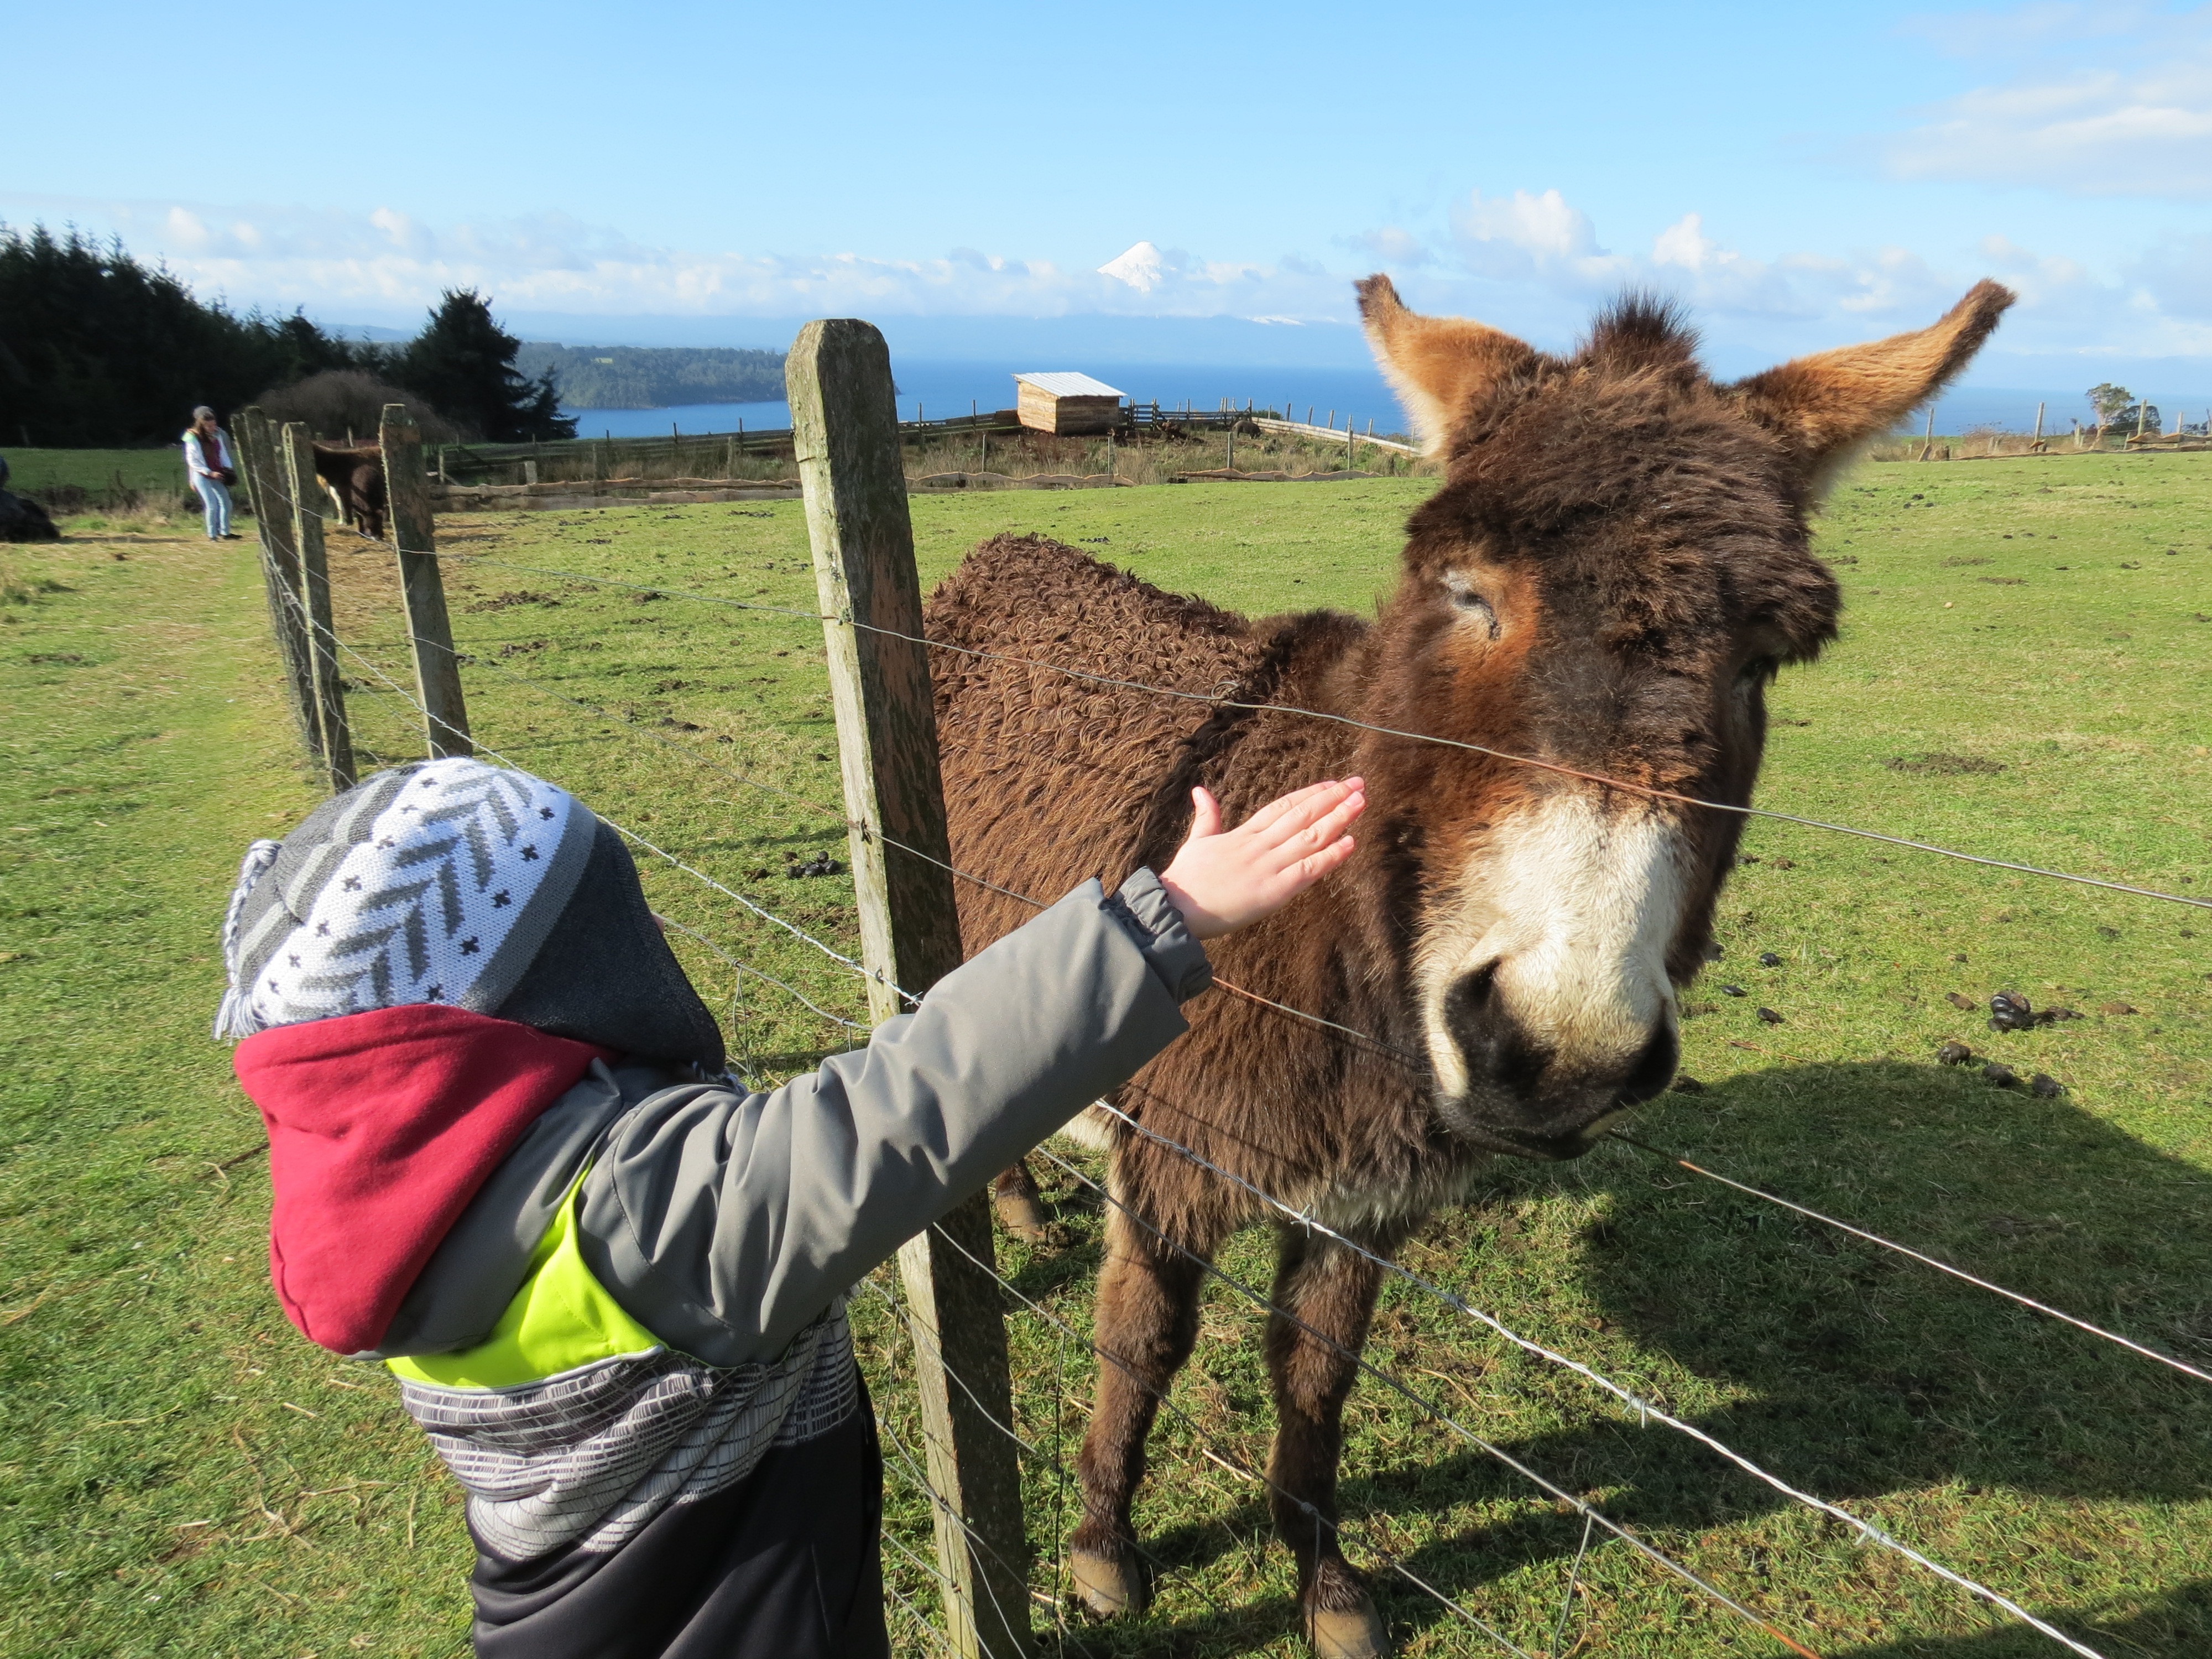
field, farm, meadow, lake, pasture, grazing, horse, mammal, stallion, child, donkey, mare, foal, mule, pack animal, my dear, horse like mammal, mustang horse